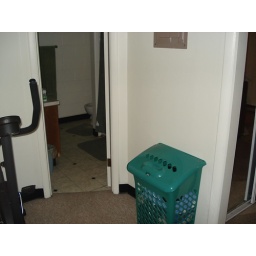
This is the &amp;quot;hallway&amp;quot; in my apartment. It holds an exercise bike and the door to our bathroom.